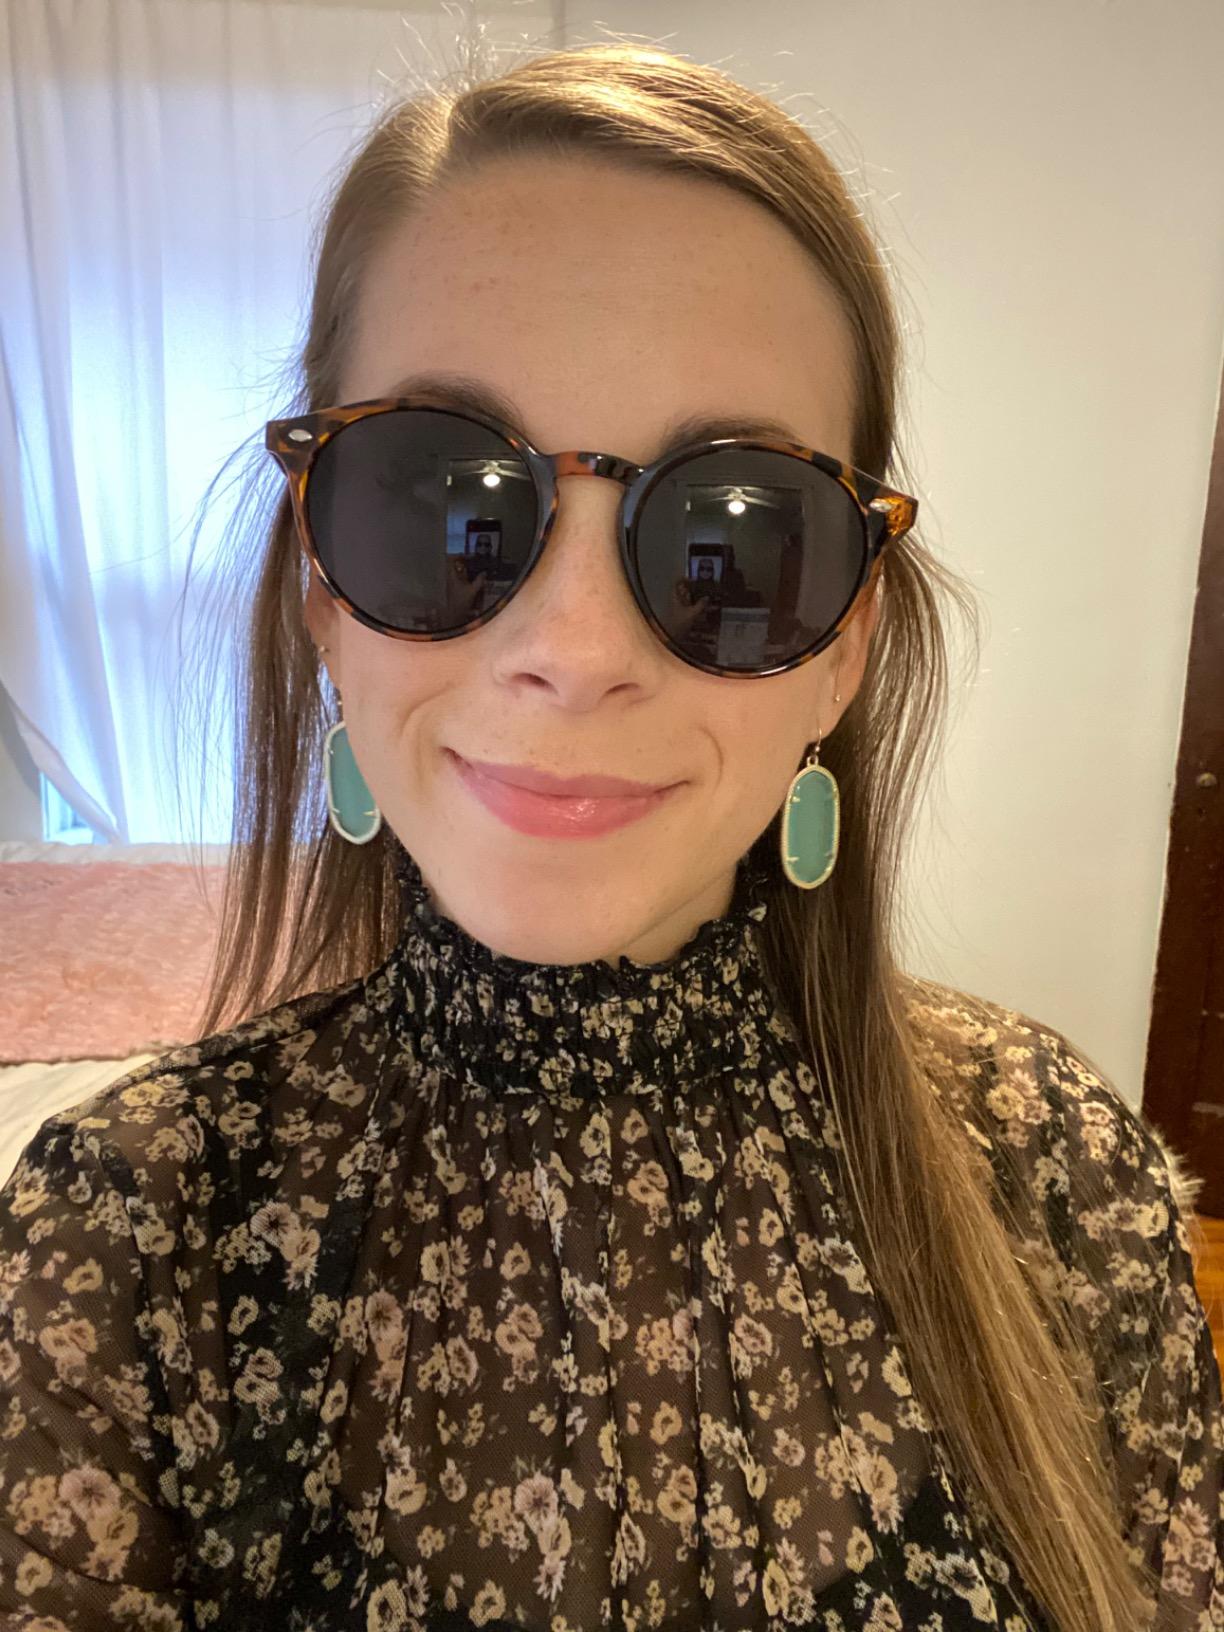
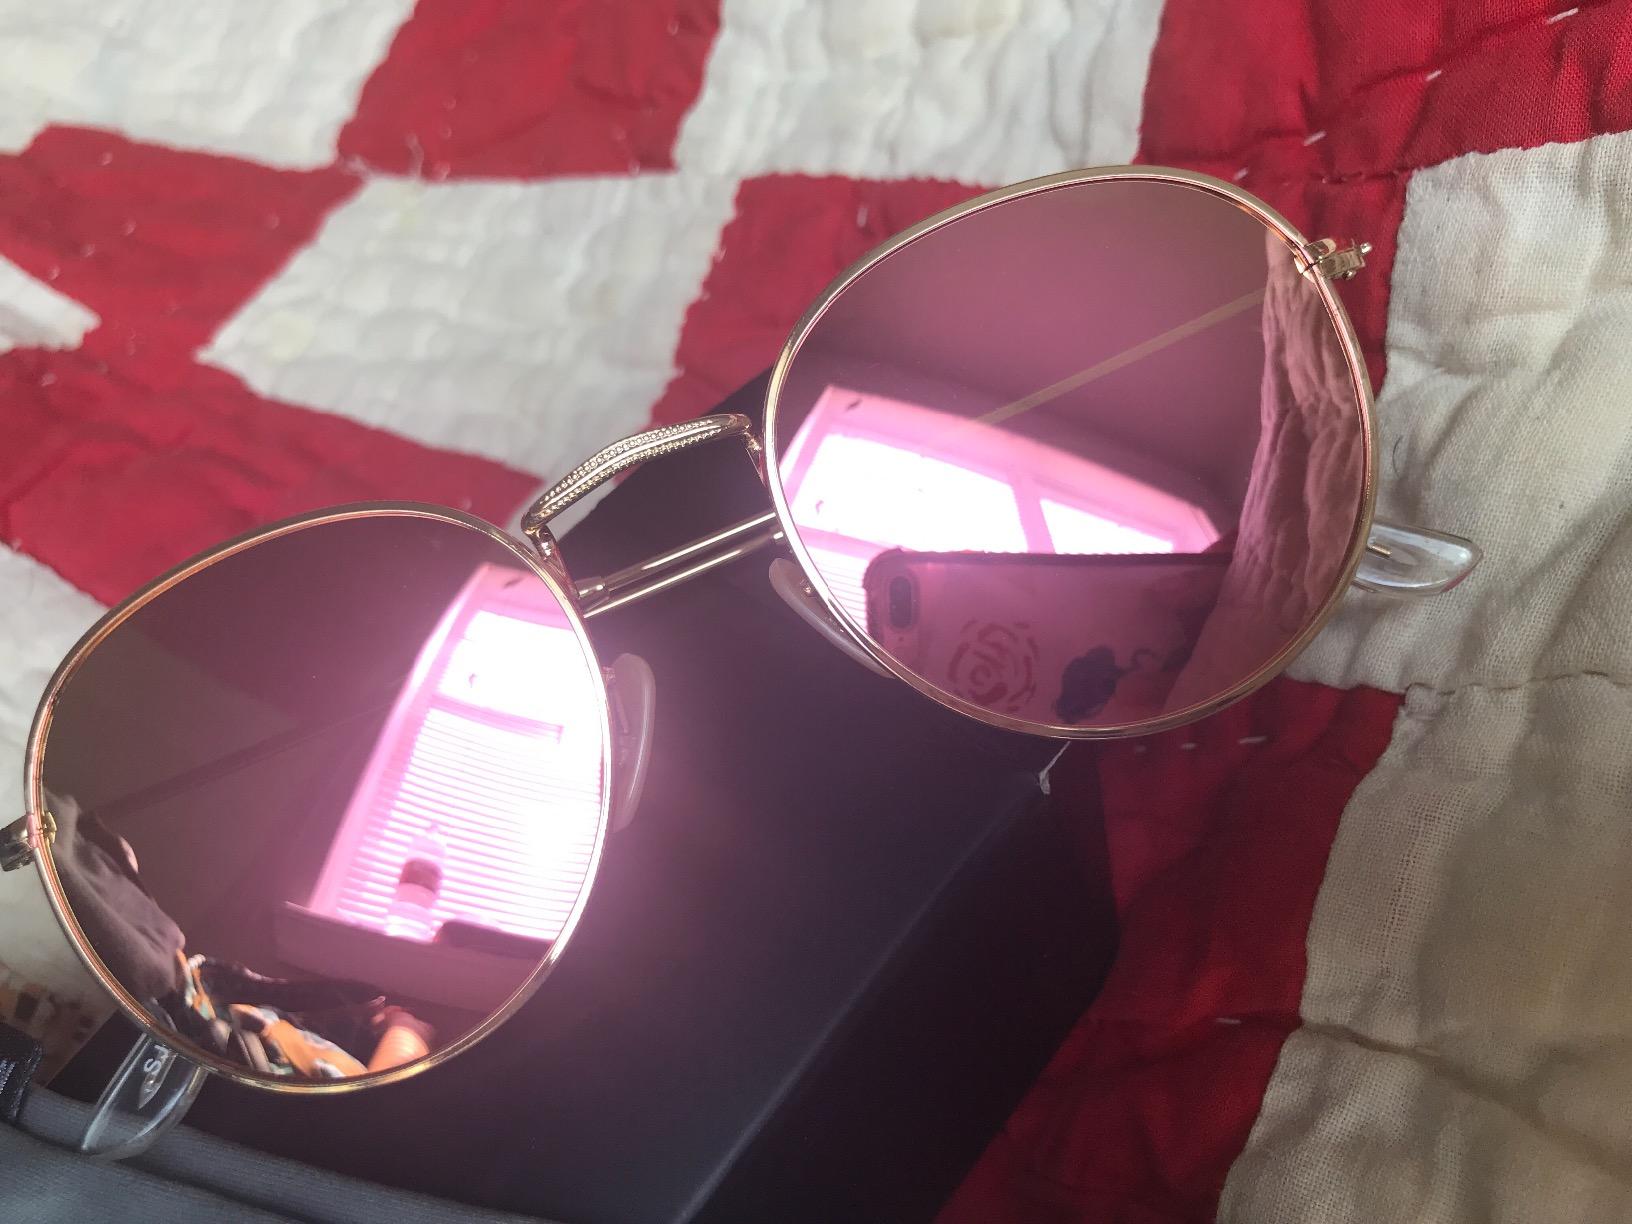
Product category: accessories_sunglasses
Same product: no